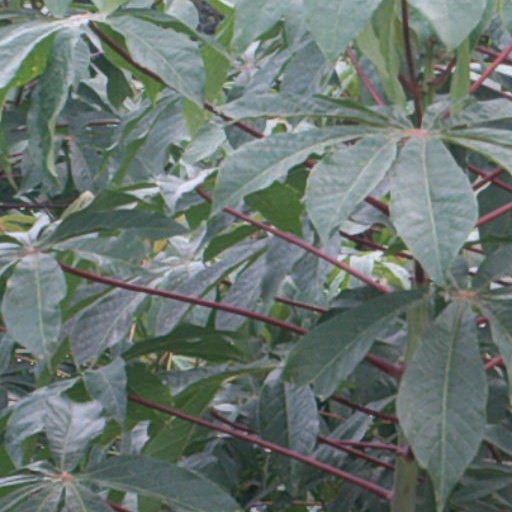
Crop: cassava